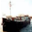
Label: ship